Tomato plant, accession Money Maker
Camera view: vertical (180 deg); turntable rotation: 330 degrees
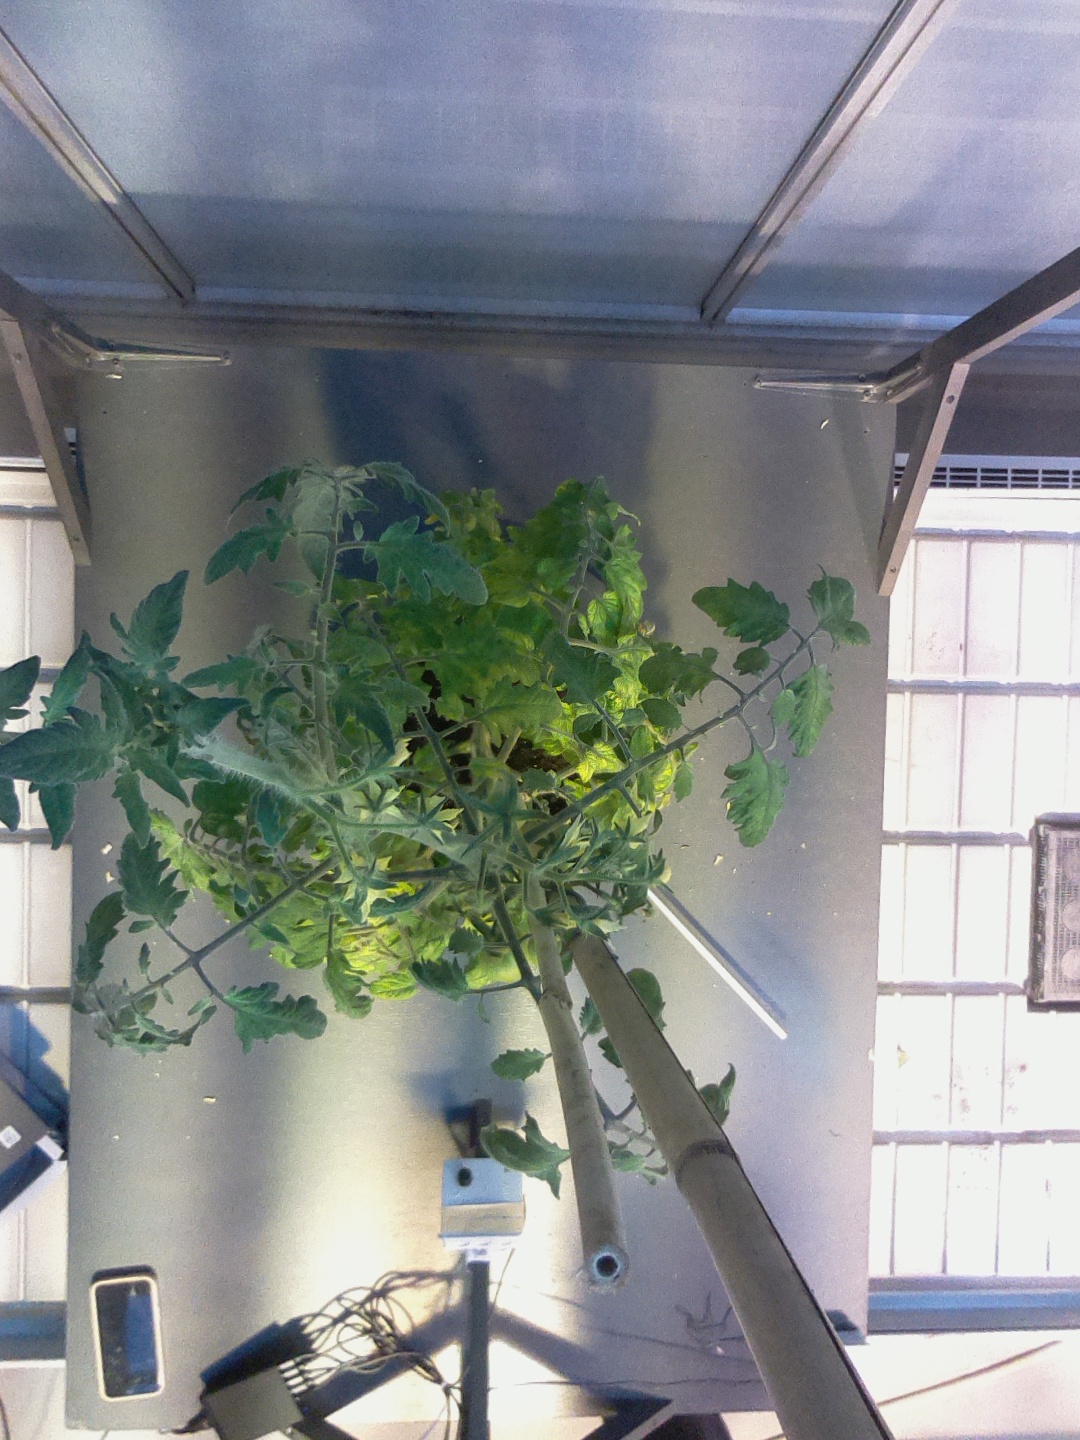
BBCH growth stage 73: 30%-40% of final fruit size